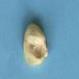
Maize quality: Good